Chouteau County Courthouse

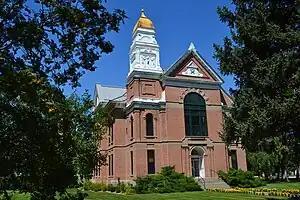
The courthouse in 2012

The Chouteau County Courthouse is a historic building in Fort Benton, Montana. It acts as the county courthouse for Chouteau County, Montana.